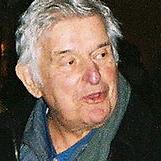
Age: 90